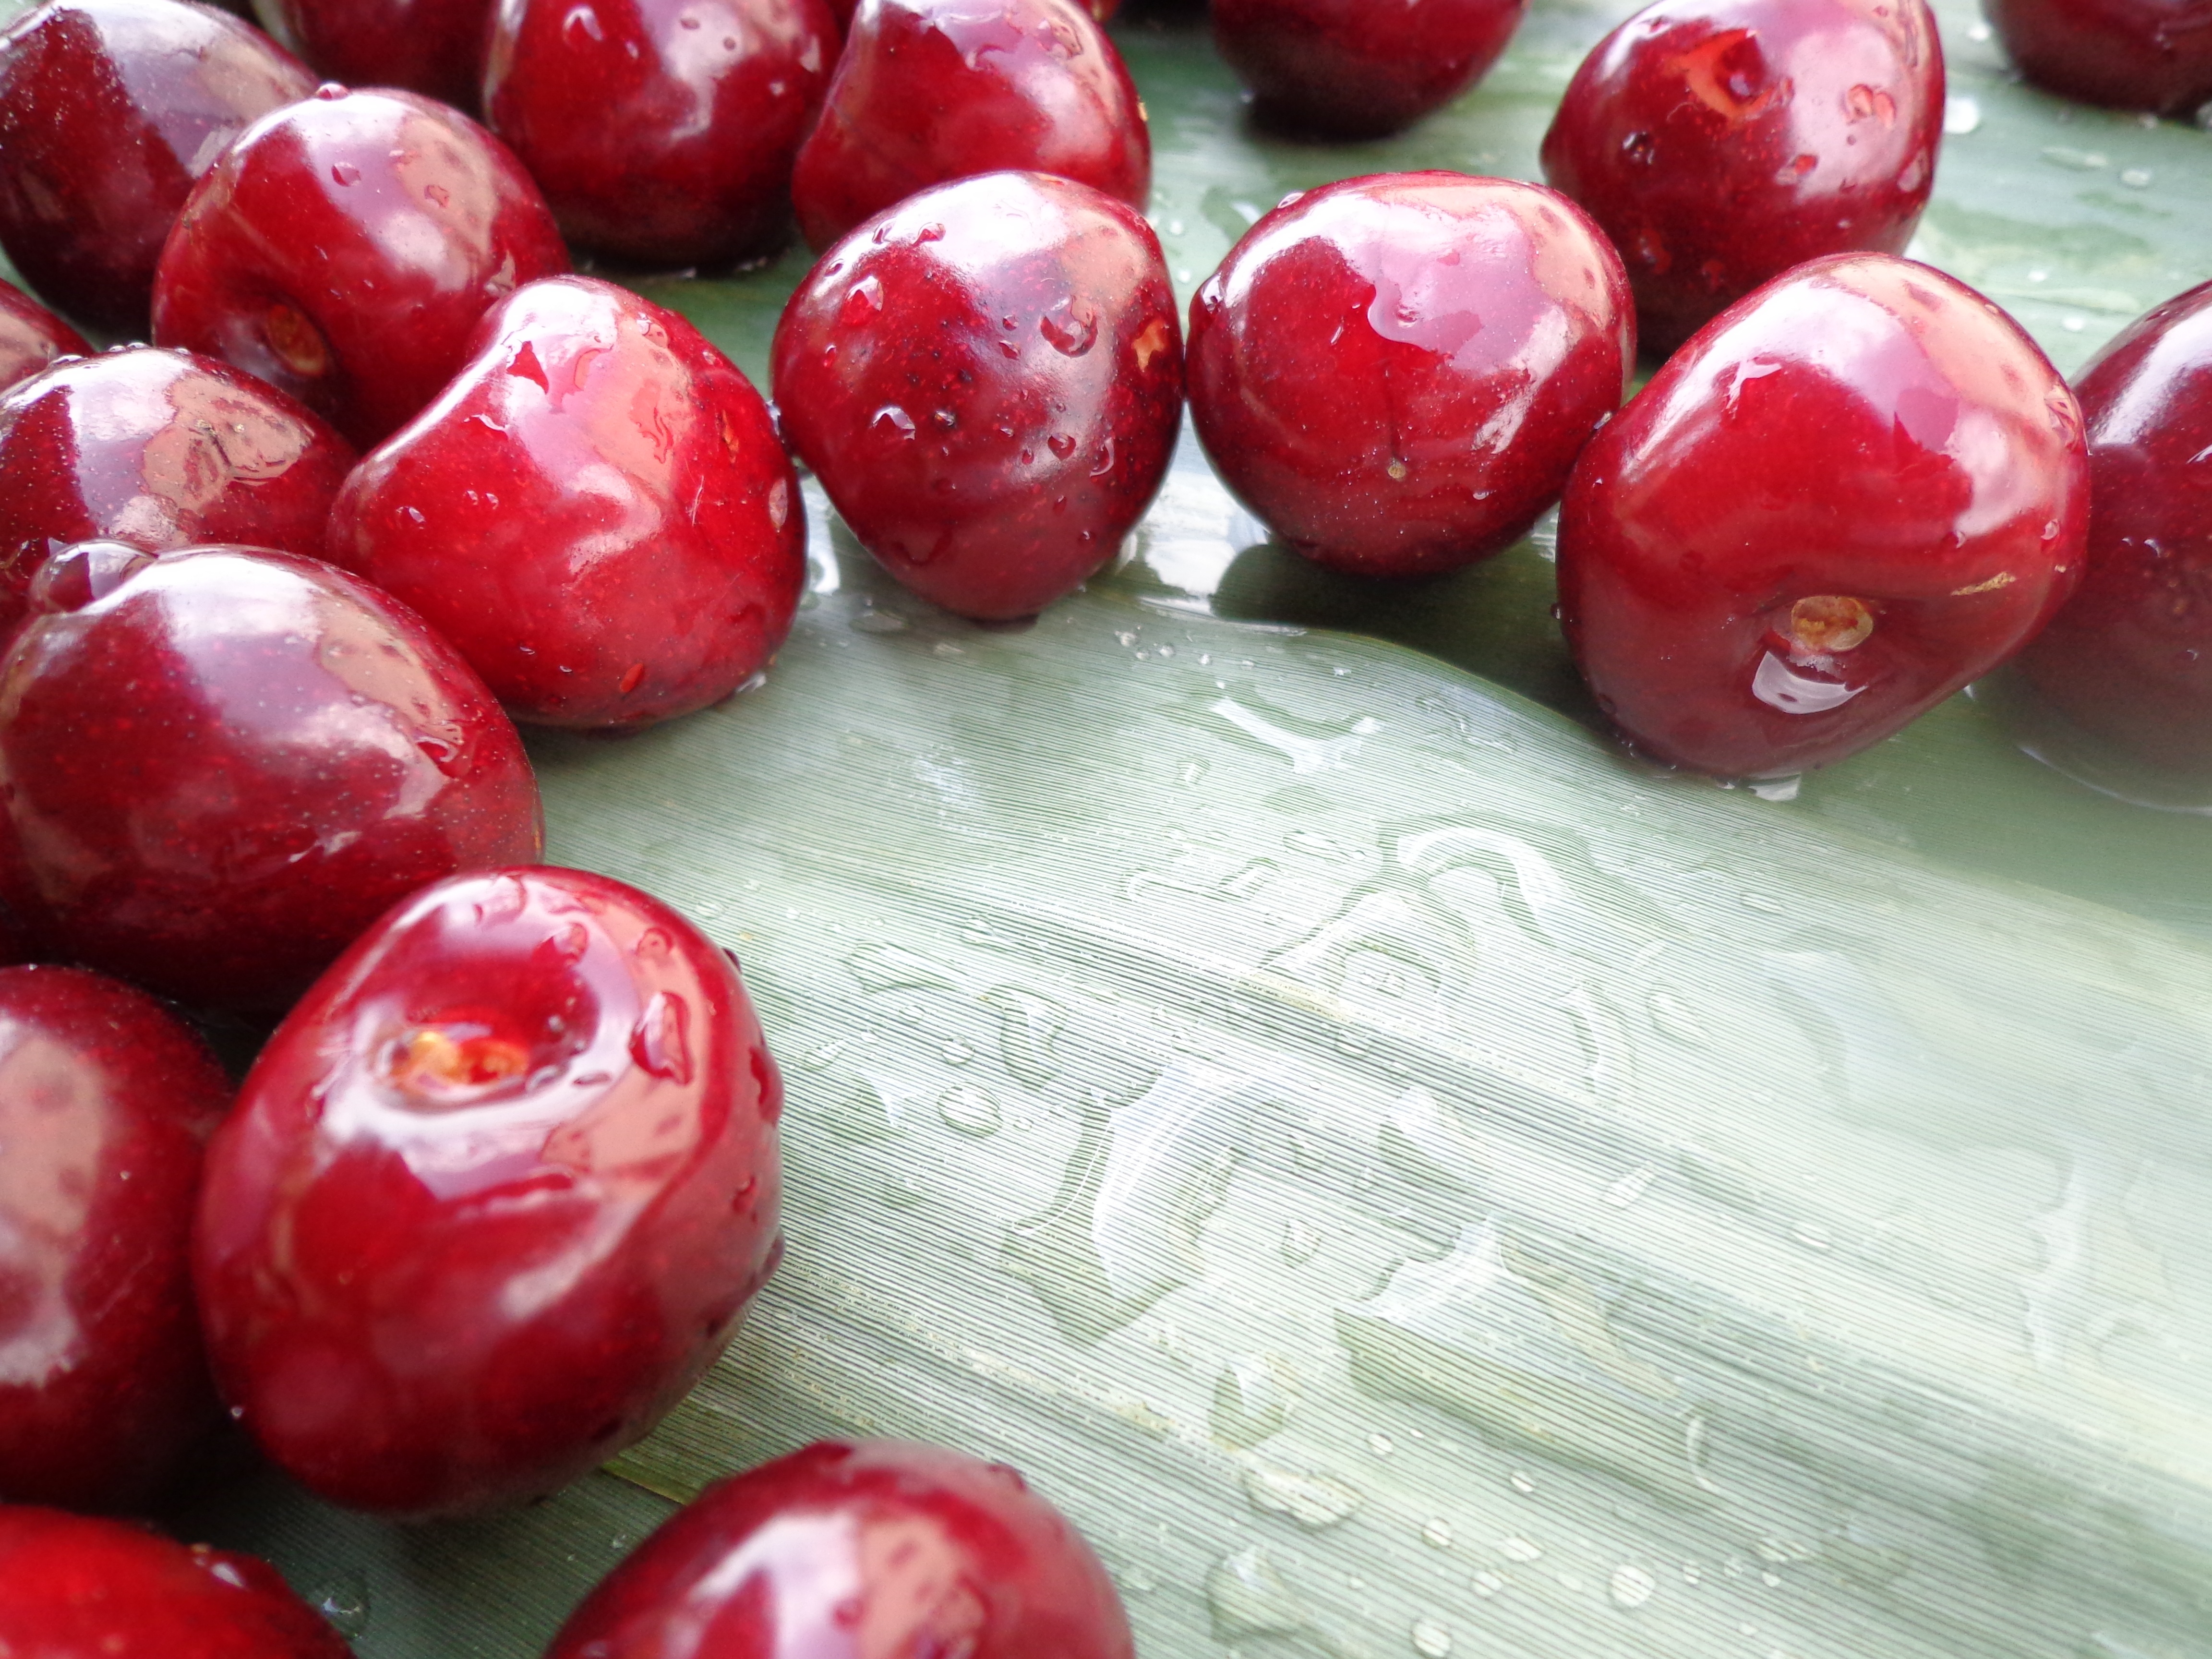
plant, fruit, berry, flower, summer, reed, food, red, produce, cranberry, cherry, flowering plant, rose family, acerola, malpighia, sour cherry, lingonberry, land plant, zante currant